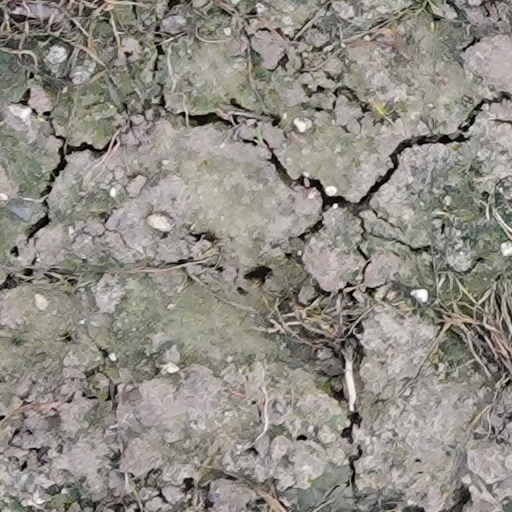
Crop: wheat